Boundary Fire (2018)

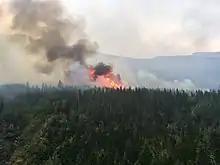
Boundary Fire on August 26, 2018

The Boundary Fire was a wildfire in Glacier National Park in the U.S. state of Montana. First reported in the evening of August 23, 2018, the fire was located slightly more than a mile west of Waterton Lake in the Boundary Creek Valley near Campbell Mountain. The fire straddles the international border but did not cross into Waterton Lakes National Park in Alberta, Canada. After it was detected on August 23, the fire quickly grew to more than over the next two days but cooler and wetter weather conditions prevented significant growth after that. Firefighters were deployed to the Goat Haunt region to install sprinklers and be prepared for structure protection. By September 9, the fire was reported as being and only 12 percent contained.